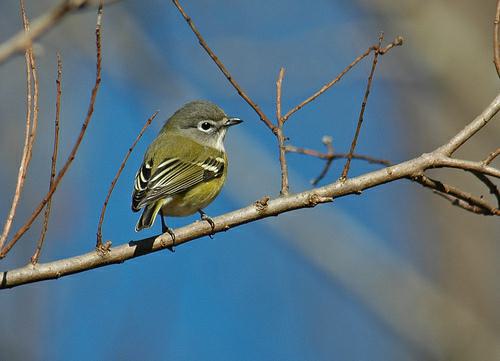
A photo of a blue headed vireo